Operation: Outer Space

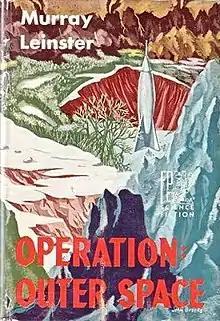
Dust-jacket from the first edition

Operation: Outer Space is a science fiction novel by American writer Murray Leinster. It was first published in 1954 by Fantasy Press.